Lurene Tuttle

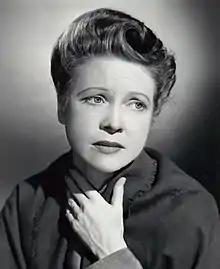
Tuttle in 1947

Lurene Tuttle (August 29, 1907 – May 28, 1986) was an American actress and acting coach, who made the transition from vaudeville to radio, and later to films and television. Her most enduring impact was as one of network radio's more versatile actresses. Often appearing in 15 shows per week, comedies, dramas, thrillers, soap operas, and crime dramas, she became known as the "First Lady of Radio".